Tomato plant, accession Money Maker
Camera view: tilt-top (135 deg); turntable rotation: 150 degrees
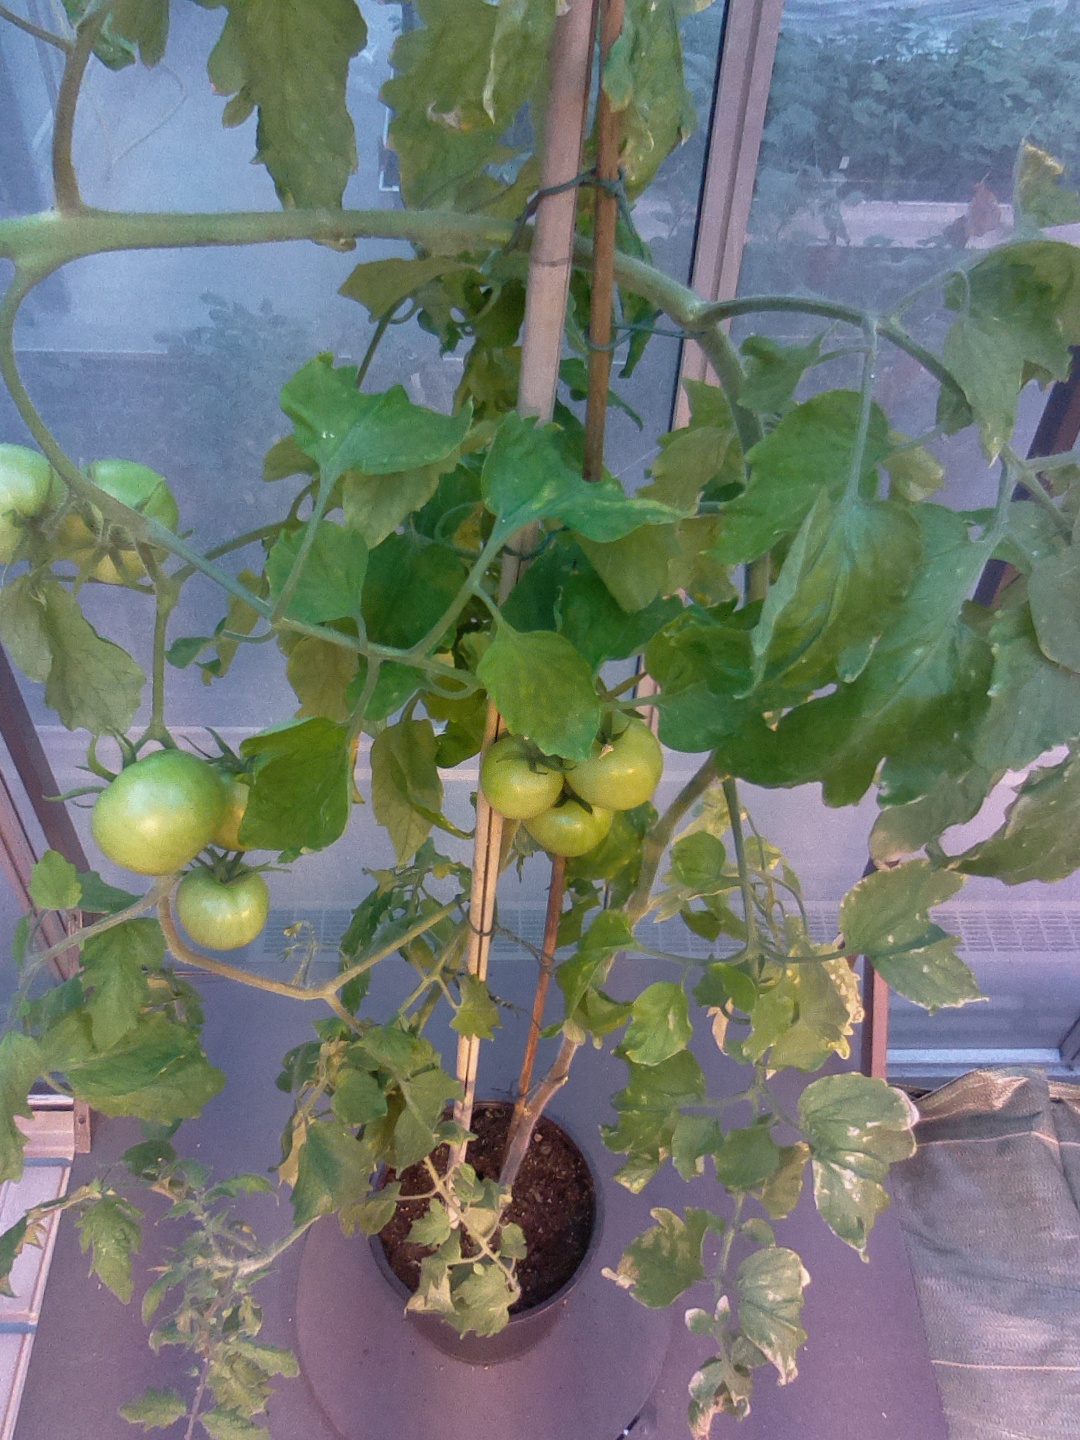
BBCH growth stage 78: 80% -90% of final fruit size